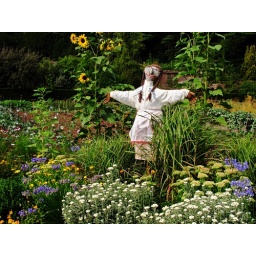
Woman scarecrow in a kitchen garden surrounded by a variety of plants and flowers